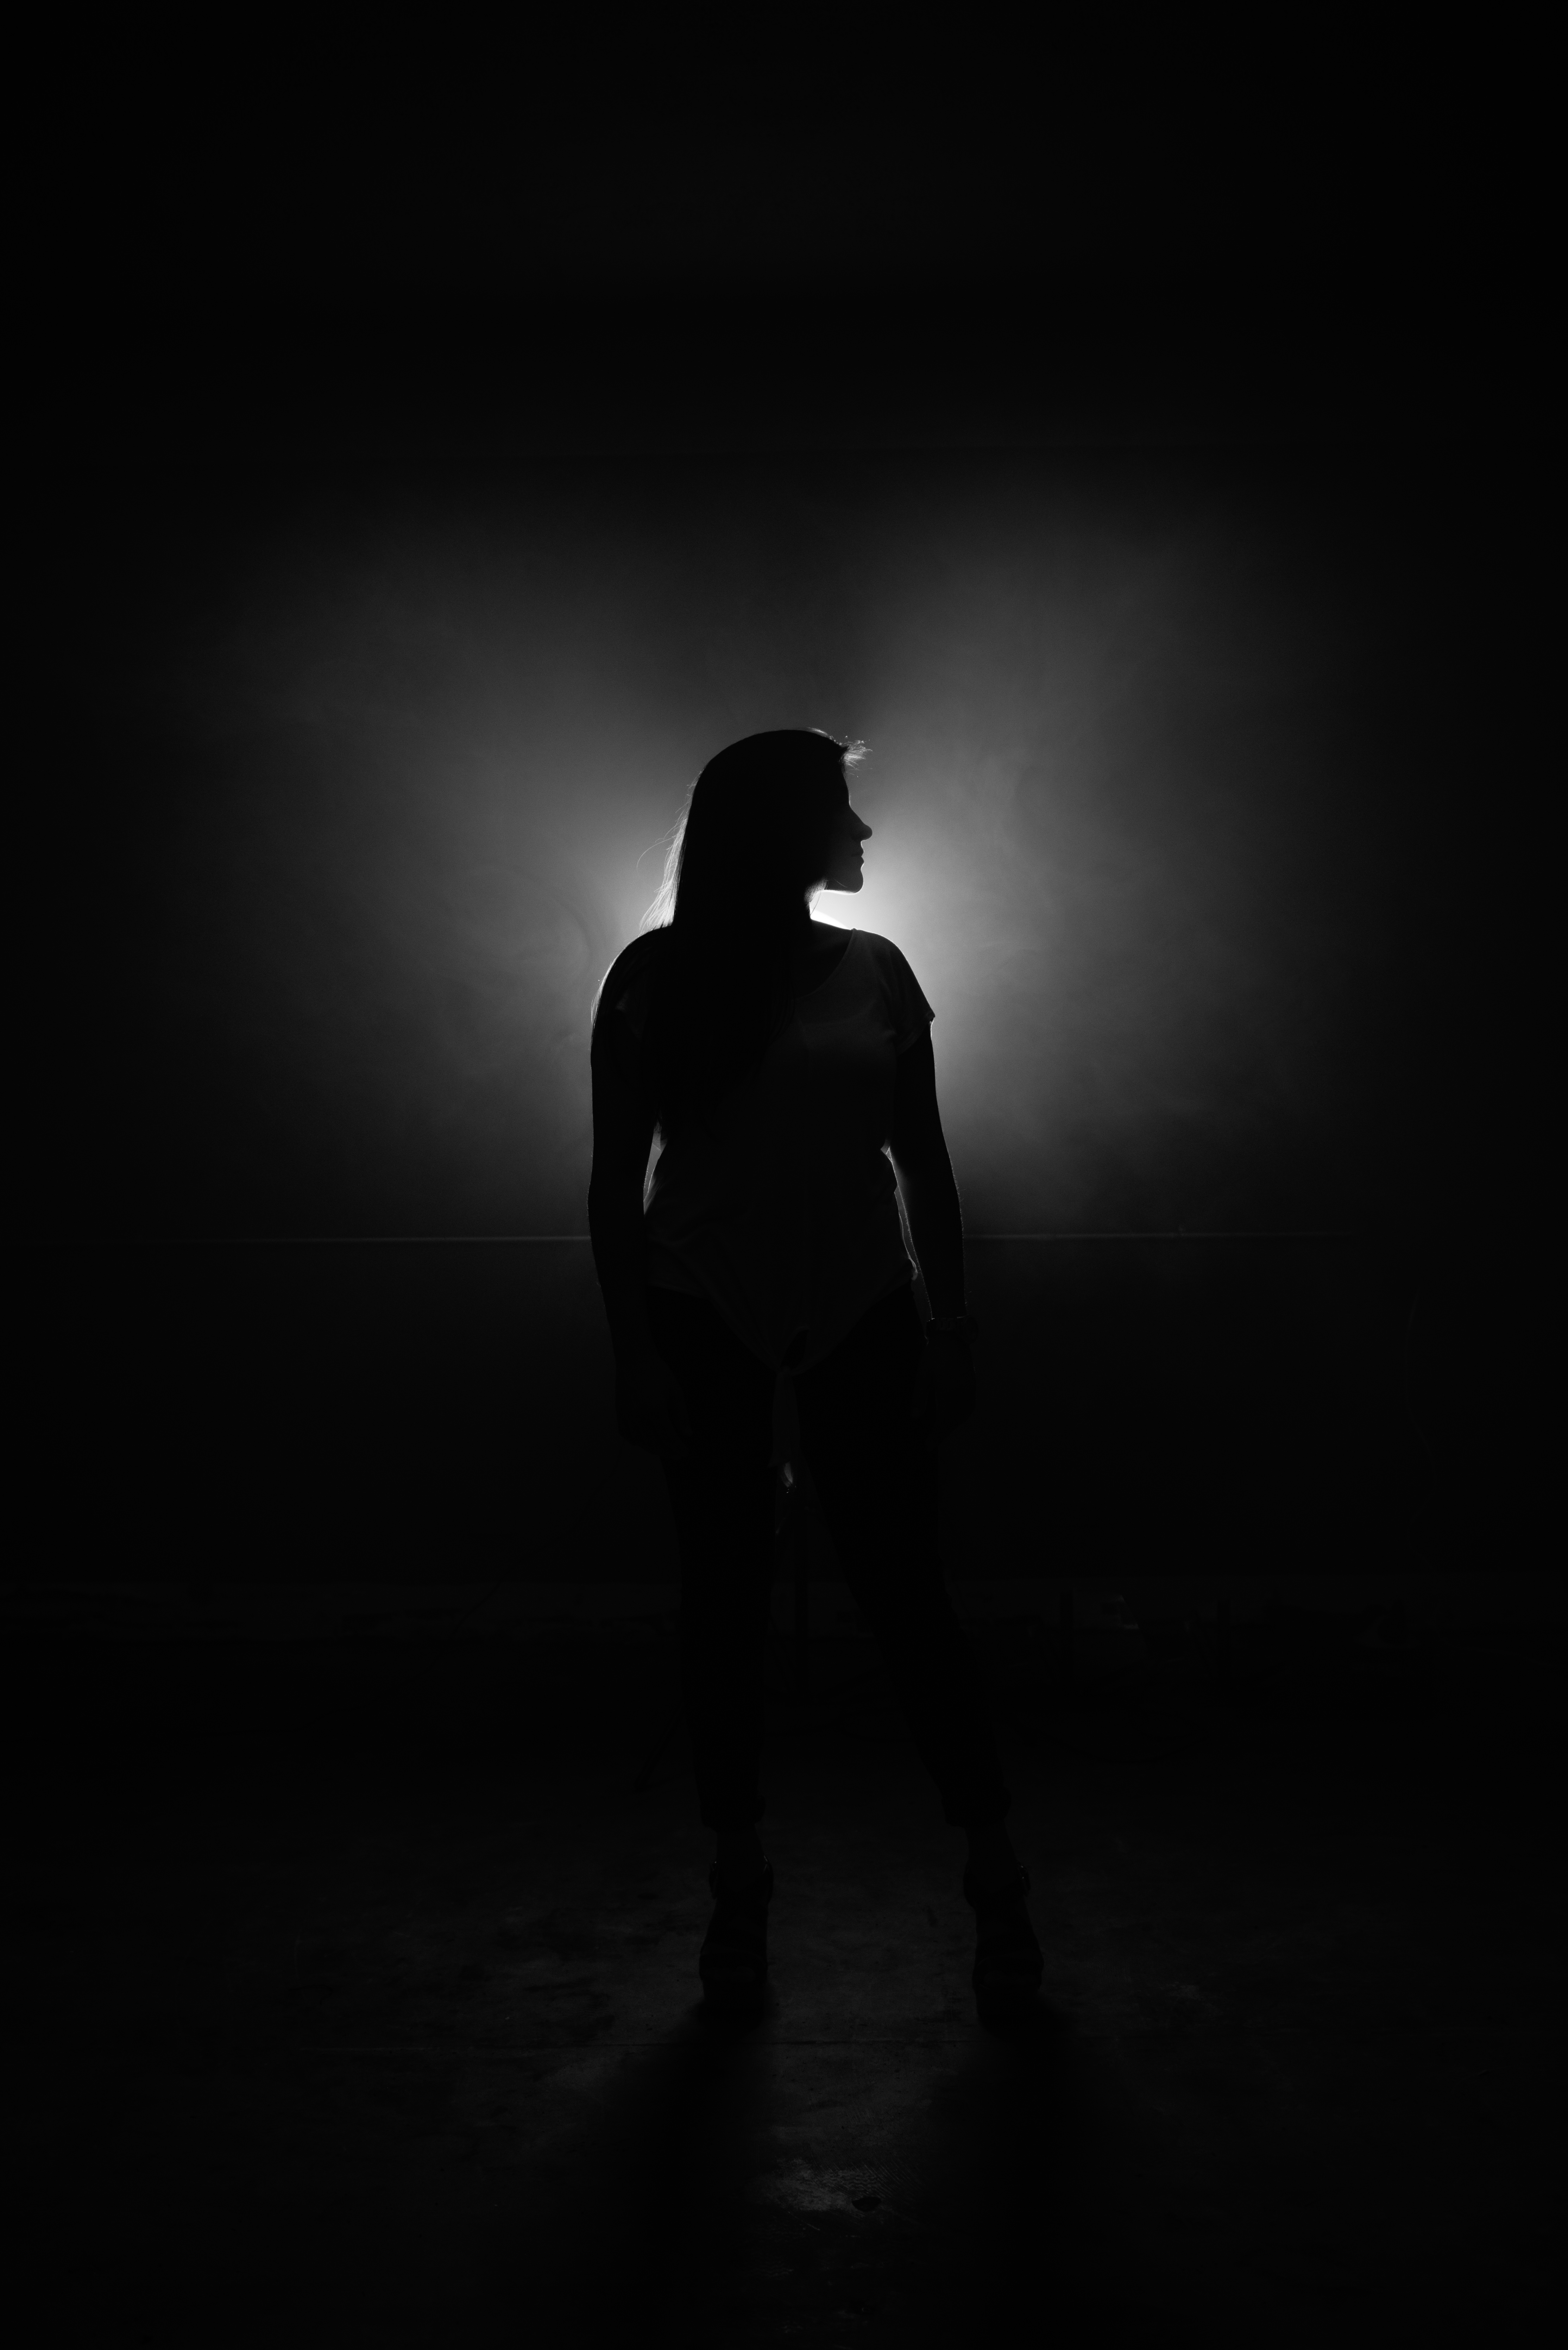
silhouette, light, black and white, white, photography, shadow, darkness, black, monochrome, photograph, backlighting, monochrome photography, film noir